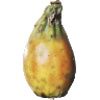
Label: cactus_fruit